Buckland Rings

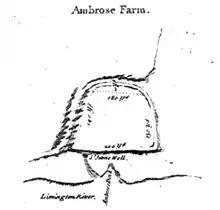
Ampress Camp as depicted by Thomas Wright in 1744. North is to the right

Close to Buckland Rings is another earthwork enclosure known as Ampress Camp (or Ampress Hole). It lies 360 metres east of Buckland Rings alongside Lymington River, and about 200 metres north of Lymington New Forest Hospital. Ampress Camp was noted by Thomas Wright in 1744, who described it as "upon a lower Ground, close by a River (which defends it on one Side), with a Ditch and Vallum half round, and a kind of Morass on the other." The outer rampart depicted by Wright has long since been flattened, and the ditches have been filled in. Waterworks occupy the northern part of the site, and commercial buildings have encroached upon the western half. Part of the interior (the southeastern part) is still viewable as a field, and a sunken lane runs a short distance along the line of the southern inner ditch. There have been only limited excavations, but a few scraps of pottery found at the site may date from the Iron Age. If the camp does date from the Iron Age, then it is unusual to have two Iron Age camps so close together. Ampress Camp may perhaps have formed a beachhead for the inhabitants of Buckland Rings, or it may have been occupied during a different period of the Iron Age.